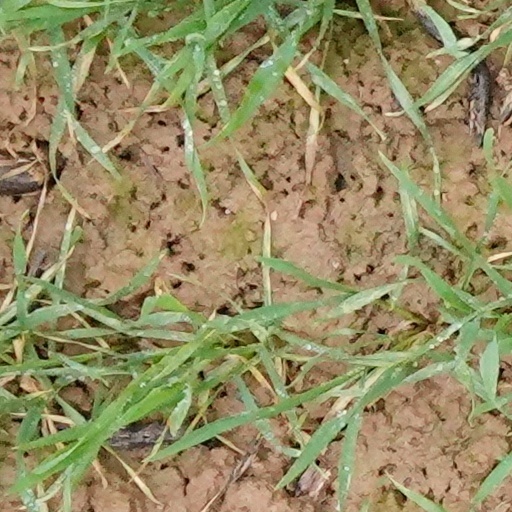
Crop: wheat